International Four Days Marches Nijmegen

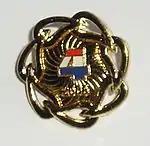
Badge awarded to all who completed the first day of the 2006 event

The popularity of the Four Days Marches continued to increase, breaking the 10,000 barrier in 1954. The participation in 1967 of Prince Claus, husband of Queen Beatrix, helped to boost the event's popularity yet further, with over 20,000 taking part in 1982 and 30,000 by 1988. The number of participants now regularly exceeds 40,000. Due to this growth, since 2004 there has been an upper limit on the number taking part, with a record 48,986 registering for the 100th March in 2016. This increase has been boosted by a rising number attending from across the world. In 2019 6,347 non-Dutch walkers from 73 countries took part.